Erlkönig

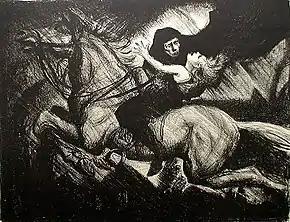
"The Erlking" by Albert Sterner, ca. 1910

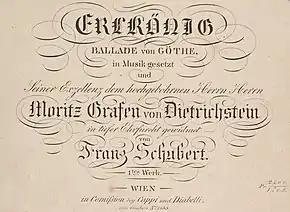
Title page of the first edition of Schubert's "Erlkönig"

"Erlkönig" is a poem by Johann Wolfgang von Goethe. It depicts the death of a child assailed by a supernatural being, the Erlking, a king of the fairies. It was originally written by Goethe as part of a 1782 "Singspiel", .